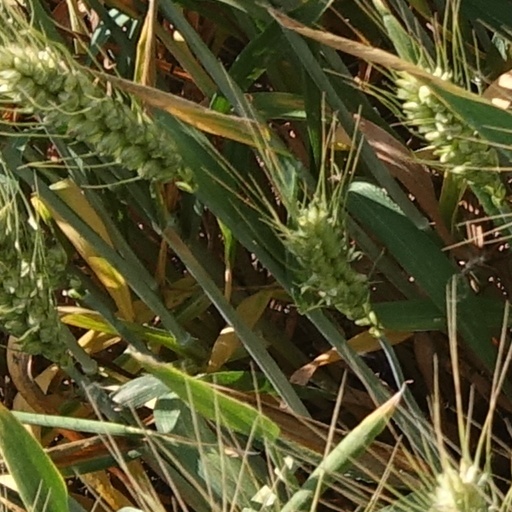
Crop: wheat